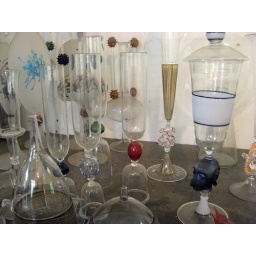
A table full of glass goblets in the studio of Emilio Santini near Williamsburg, Va.